Robert Dockered

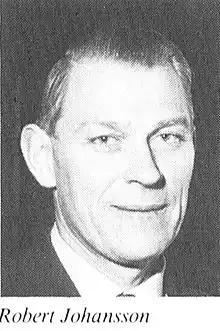
Robert Dockered

Robert Dockered (born Robert Johansson; 22 April 1911 – 2001) was a Swedish politician. He was a member of the Centre Party. Robert Dockered was a member of Första kammaren 1958–1960, elected in Älvsborg County constituency. He was then a member of Andra kammaren 1961–1970 and belonged to the single chamber parliament after the elections in autumn 1970, elected in Älvsborg County Northern constituency. He traded in the 60's last name to Dockered.